British Bechuanaland

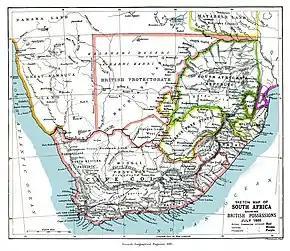
An 1885 map showing the Bechuanaland Protectorate prior to the creation of the Crown colony of British Bechuanaland and the Heligoland–Zanzibar Treaty.

British Bechuanaland was a short-lived Crown colony of the United Kingdom that existed in southern Africa from its formation on 30 September 1885 until its annexation to the neighbouring Cape Colony on 16 November 1895. British Bechuanaland had an area of and a population of 84,210. Today the region forms part of South Africa.